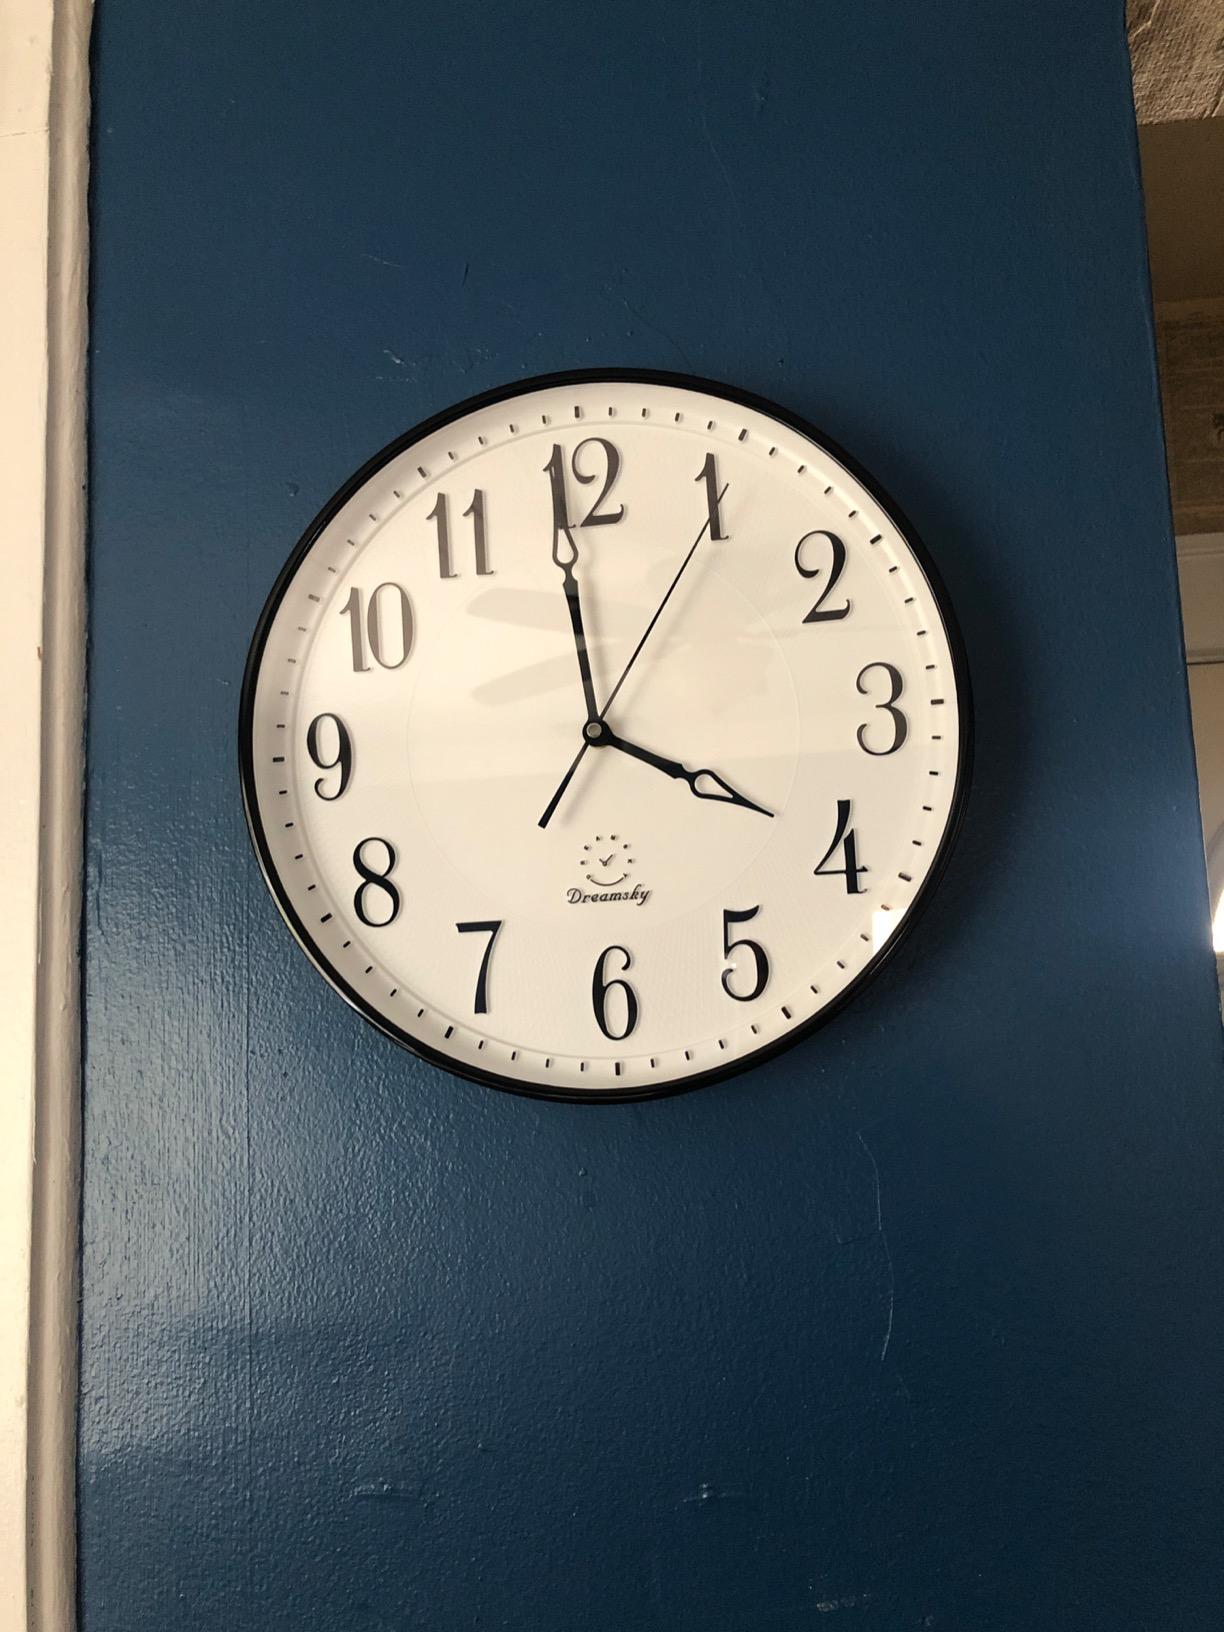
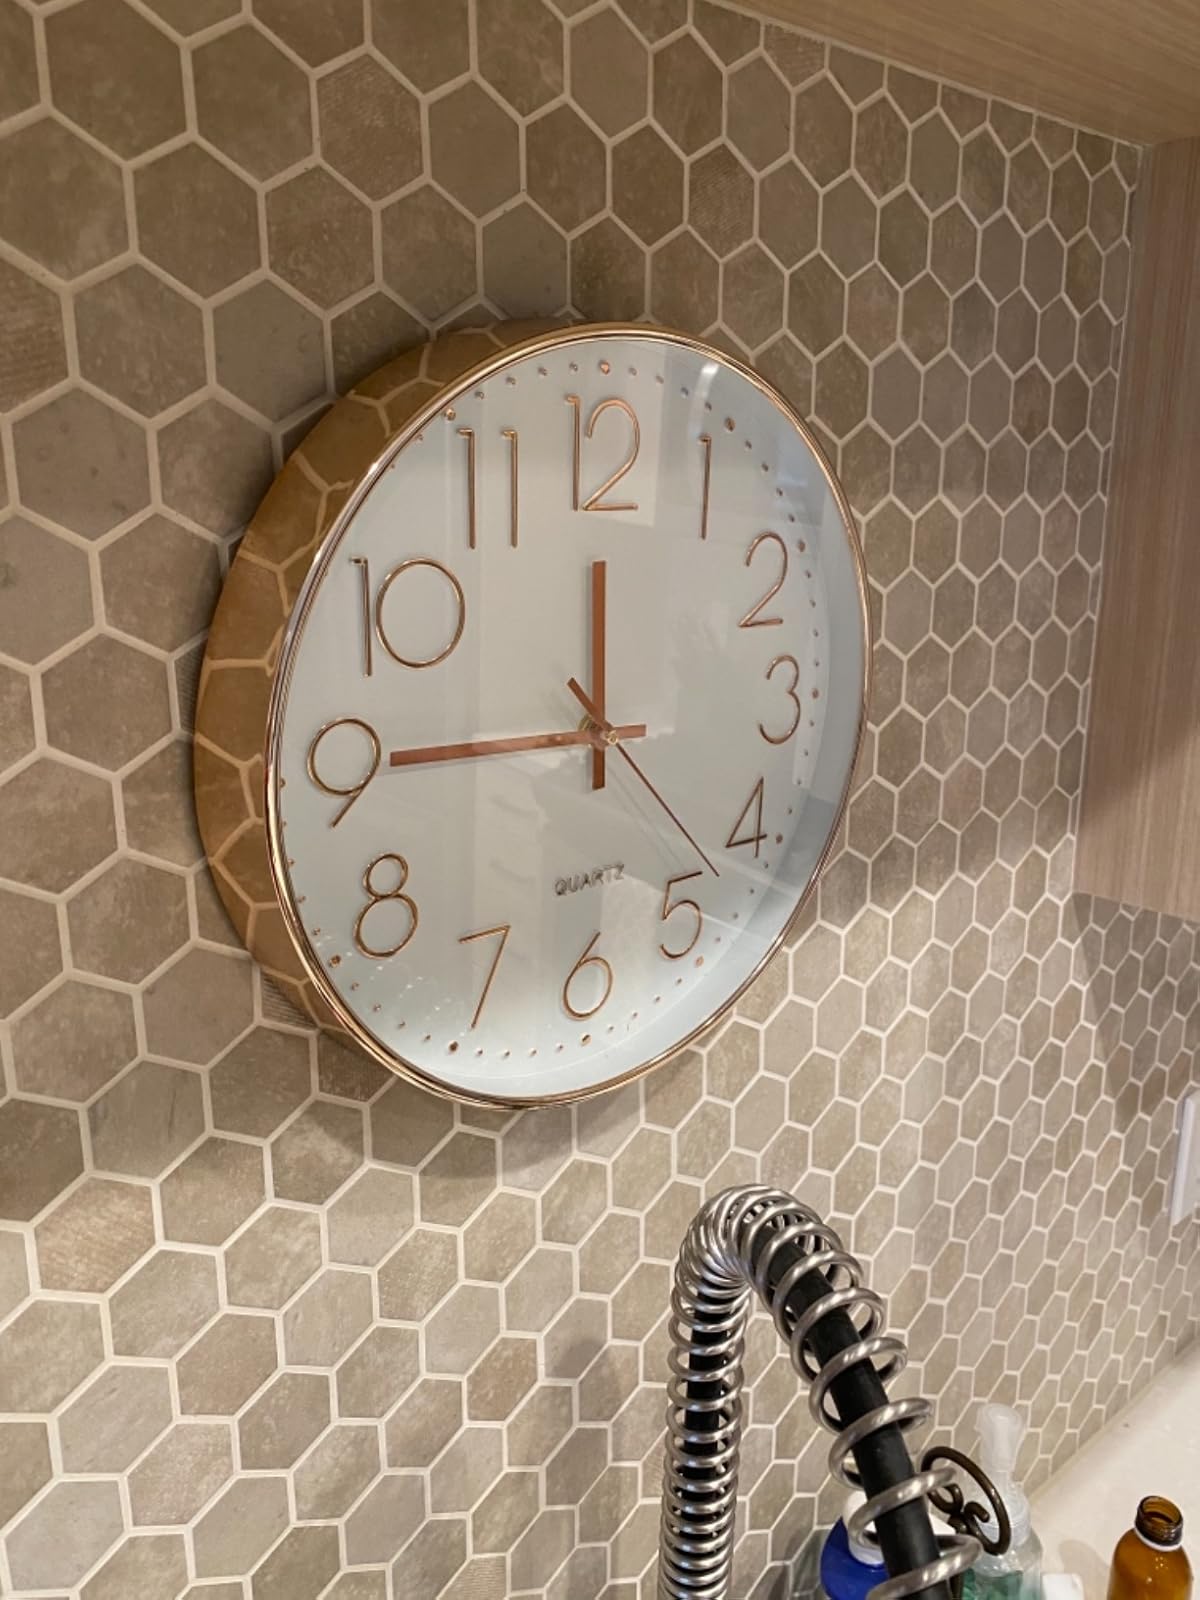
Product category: clock
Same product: no